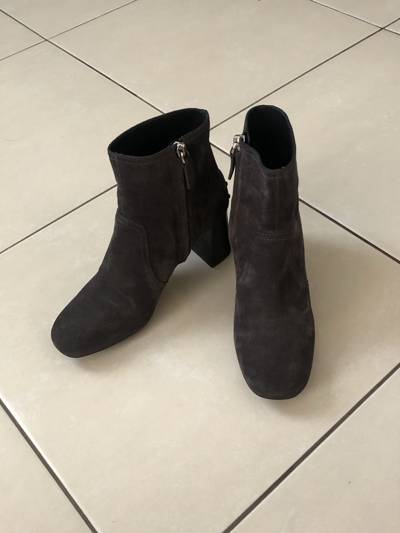
Waste category: shoes